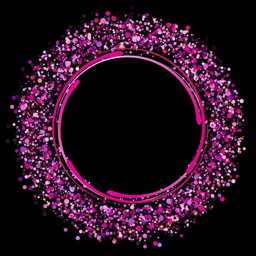
pink abstract circle in many colored dots on a dark background .